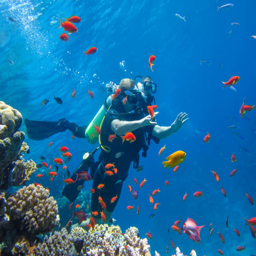
colorful underwater life of the red sea .